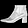
Label: Ankle boot